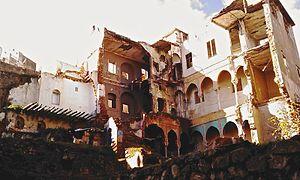
Casbah d'Alger
La bataille d'Alger a opposé, en 1957 à Alger, durant la guerre d'Algérie, la 10ᵉ division parachutiste de l'Armée française aux indépendantistes algériens du Front de libération nationale. À la suite des nombreux attentats perpétrés contre la population par le FLN, le pouvoir civil délègue alors tous pouvoirs au général Massu pour démanteler l'organisation du FLN et ainsi mettre fin aux attentats, de janvier à octobre 1957.
La casbah d'Alger, communément appelée la Casbah, correspond à la vieille ville ou médina d'Alger, capitale de l'Algérie, dont elle forme un quartier historique inscrit au patrimoine mondial de l'humanité de l'Unesco depuis 1992. Administrativement, elle est située dans la commune de Casbah, au sein de la wilaya d'Alger.
1957 est une année commune commençant un mardi.
Hassiba Ben Bouali, plusieurs auteurs français l'écrivent Bent Bouali, née le 20 janvier 1938 à Sendjas près d'Orléansville en Algérie et morte le 8 octobre 1957 à la Casbah d'Alger, est une militante et résistante algérienne durant la guerre d'Algérie, participant notamment à la bataille d'Alger aux côtés d'Ali la Pointe, Zohra Drif et Yacef Saâdi chef de la Zone autonome d'Alger.
La « Bleuite », appelée parfois le « complot bleu », est une opération d'infiltration et d'intoxication à grande échelle, montée par le SDECE pendant la guerre d'Algérie, à partir de 1957 en riposte à l'affaire « Oiseau bleu ».
Ali la Pointe de son vrai nom Ali Ammar, né le 14 mai 1930 à Miliana et mort le 8 octobre 1957 à la Casbah d'Alger, est un combattant algérien du FLN pendant la guerre d'Algérie, principalement connu pour sa participation à la bataille d'Alger, aux côtés de Hassiba Ben Bouali, Zohra Drif, Petit Omar et Yacef Saâdi chef de la Zone autonome d'Alger.